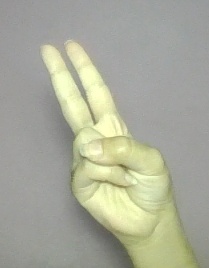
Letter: taa